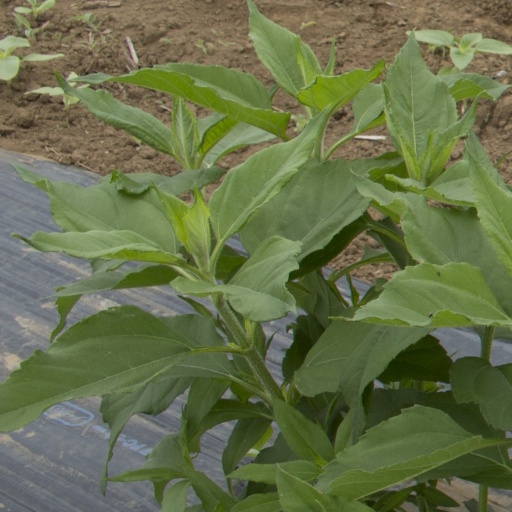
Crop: Jerusalem artichoke